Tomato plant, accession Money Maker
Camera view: tilt-top (135 deg); turntable rotation: 180 degrees
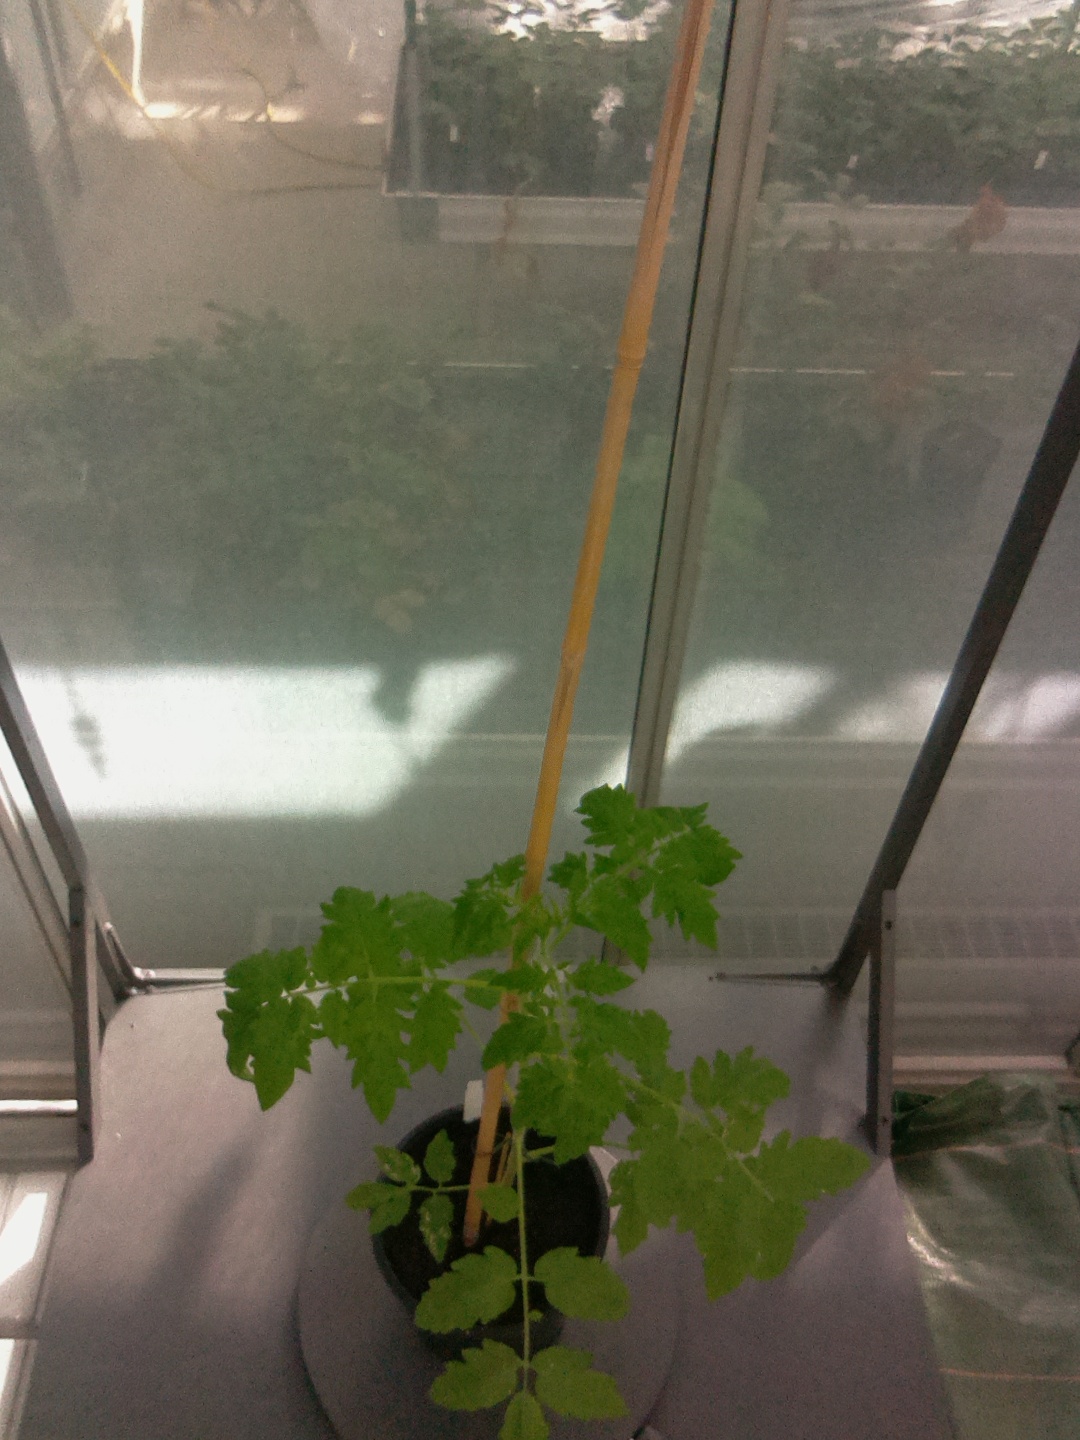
BBCH growth stage 14: 8 of true leaves visible